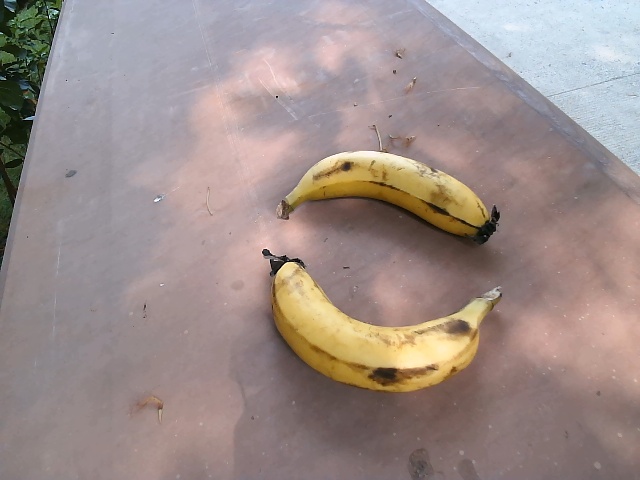
Label: Ripe_Banana